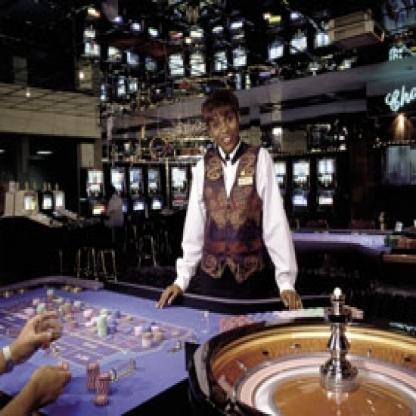
Scene: Indoor